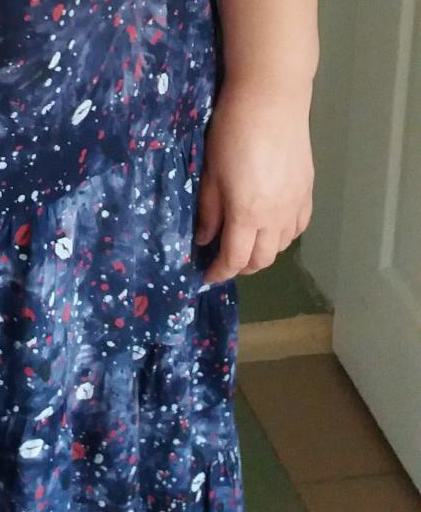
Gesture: no_gesture